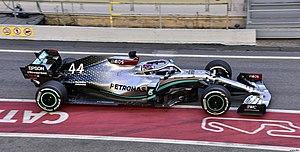
La Mercedes-AMG F1 W11 EQ Performance est la monoplace de Formule 1 engagée par l'écurie Mercedes Grand Prix dans le cadre du championnat du monde de Formule 1 2020. Elle est pilotée par le Britannique Lewis Hamilton et par le Finlandais Valtteri Bottas. Mercedes est champion du monde des constructeurs six fois consécutivement et Lewis Hamilton est le champion en titre.